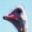
Label: bird